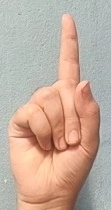
ASL sign: 1